Kimarite

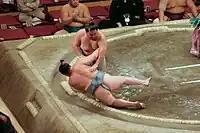
"Tsukiotoshi"

is a technique using the left (right) hand to grab onto the outside of the opponent's left (right) knee and twisting the opponent down.